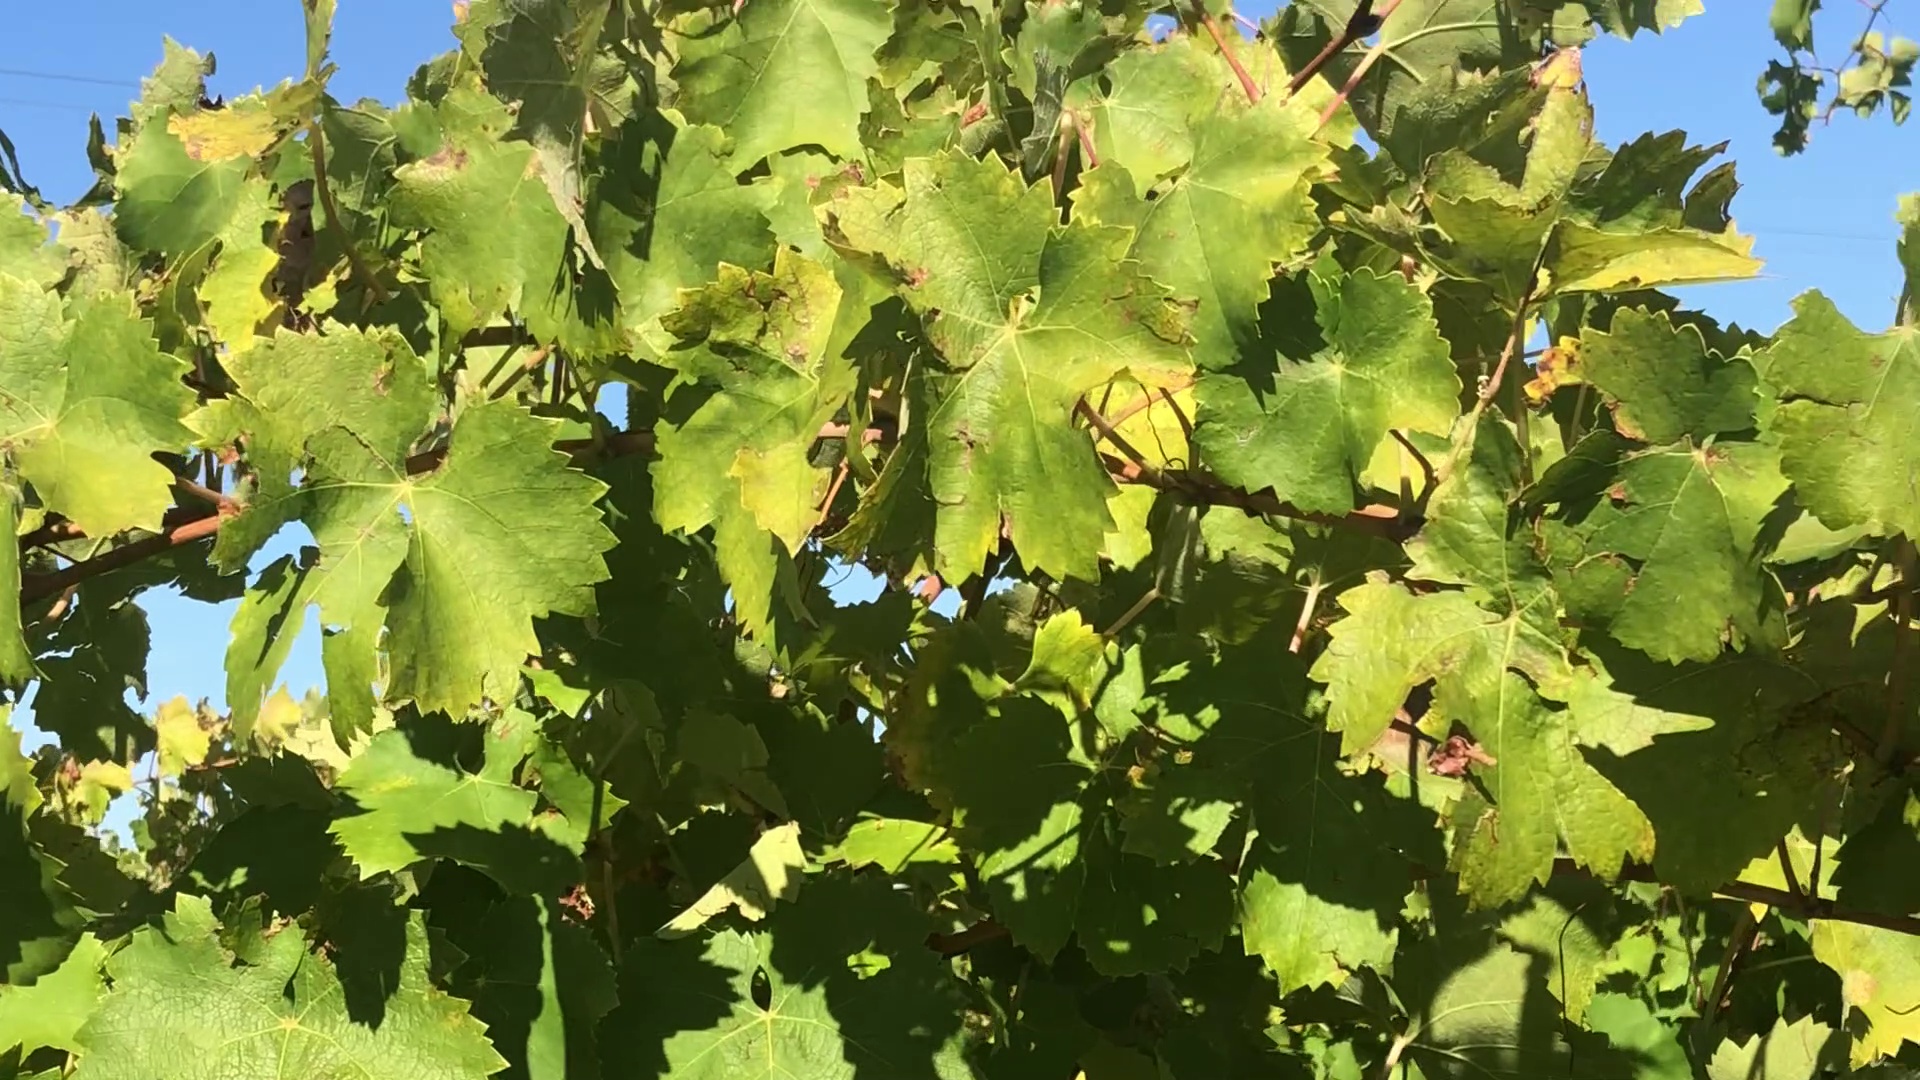
Label: healthy